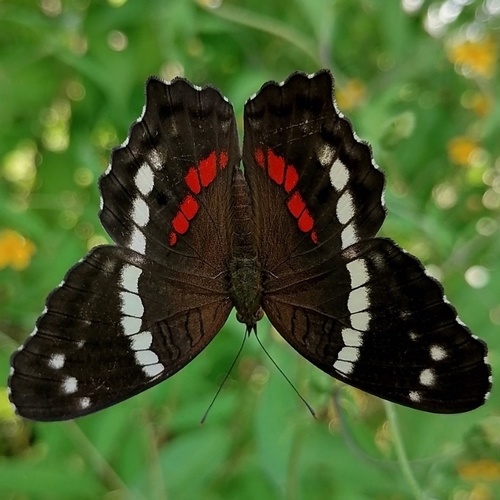
Scientific name: Anartia fatima
Common name: Banded peacock
Family: Nymphalidae
Order: Lepidoptera
Pollinator type: Primary pollinator
Habitat: Open areas and gardens
Geographic range: South America
Conservation status: Least Concern